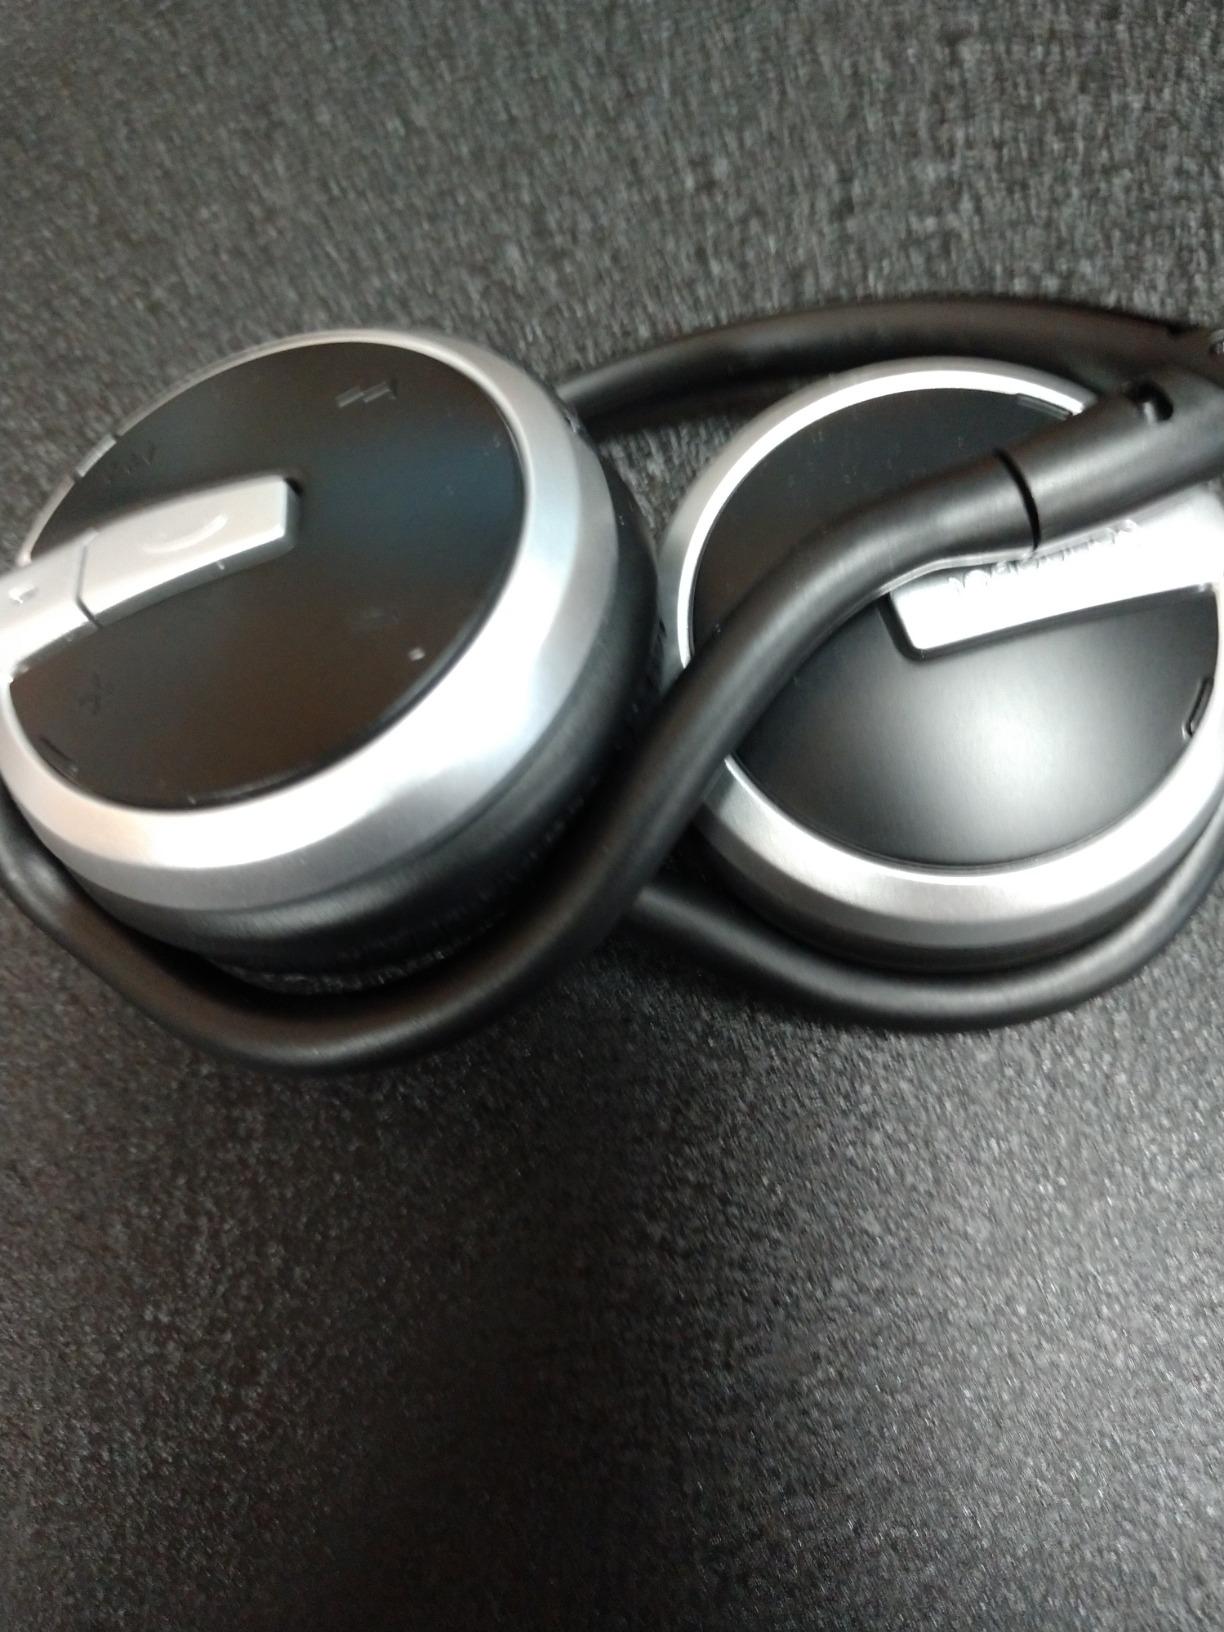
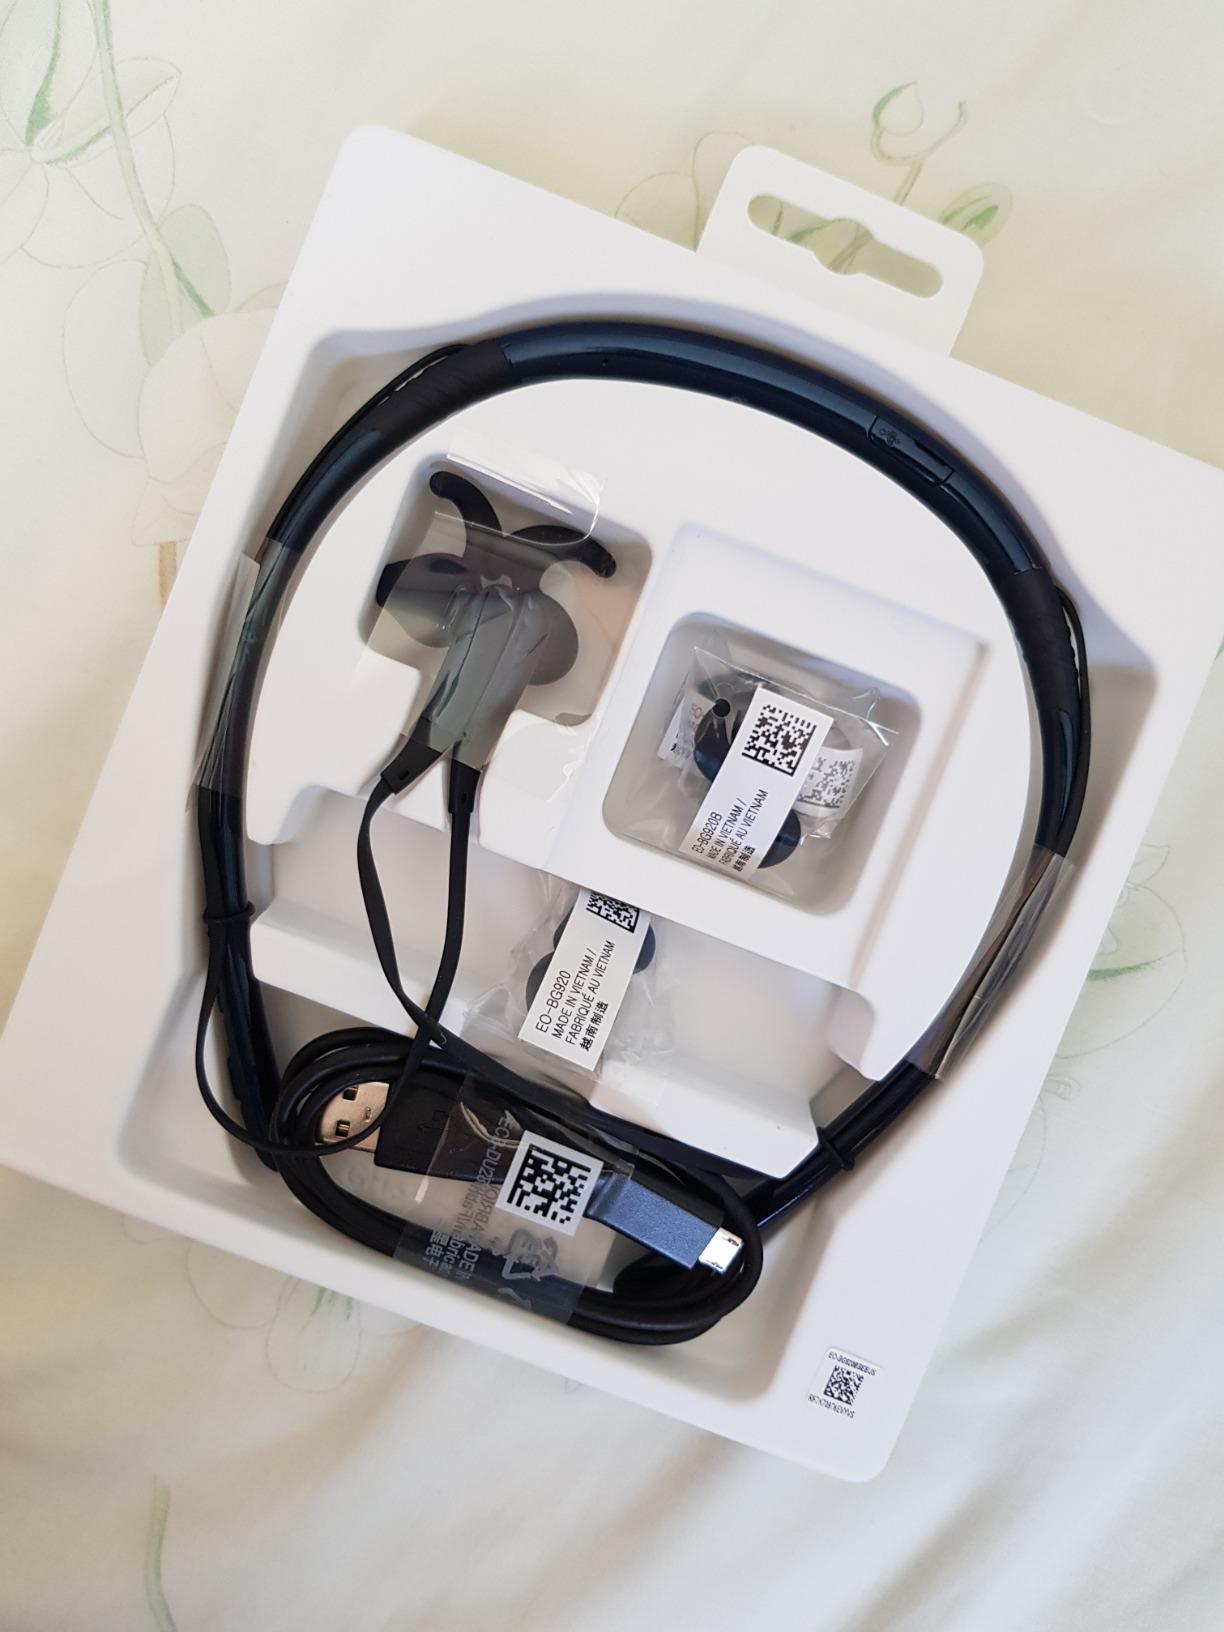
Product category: headphones
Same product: no